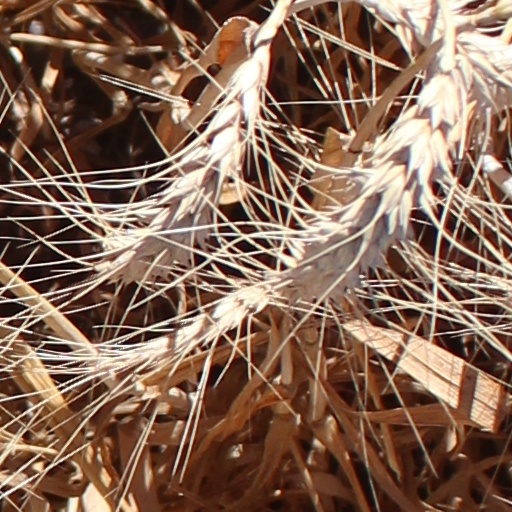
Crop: wheat